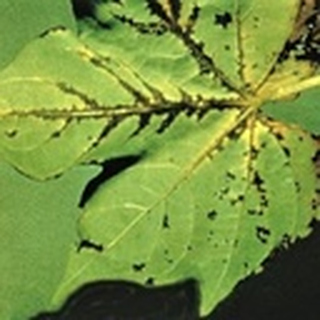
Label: cotton_bacterial_blight